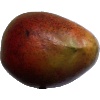
Label: Mango Red 1